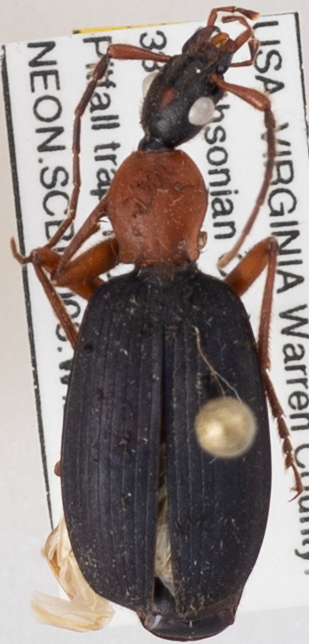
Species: Galerita bicolor
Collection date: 2022-07-14
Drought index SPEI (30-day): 0.54
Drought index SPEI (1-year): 0.63
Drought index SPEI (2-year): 0.71